Ukraine–European Union relations

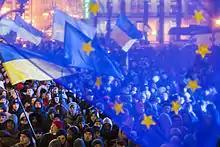
Pro-EU demonstration in Kyiv, 27 November 2013

On 20–24 October 2008, the EU and Ukraine held a negotiation round on the free trade area chapter of the Association agreement. According to some Ukrainian media, the "EU promised to liberalise trade relations". Ukraine's representative told that one must not "focus too much" on negotiation since there is much to be done by the Ukrainian government to meet certain criteria. He also said, that "soon, the Balkans will enter into the European trade space and therefore Ukraine might lose these markets". This was seen as a reason for Ukraine to move forward as least as soon as Balkans, the EU did not comment on that perception.